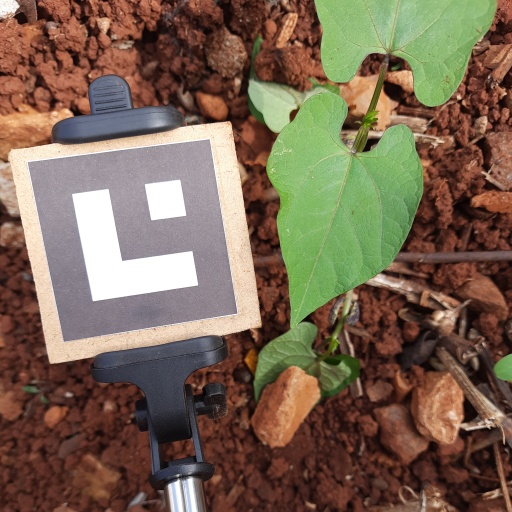
Observations: wavy surface, no eating holes, under shade